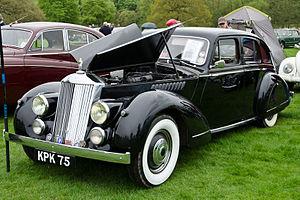
Invicta est un constructeur automobile anglais qui a existé par intermittence sur plusieurs décennies, de 1925 à 2012. Fondée à Cobham, Surrey en Angleterre, en 1925, elle disparut en 1933, pour renaître à Chelsea, près de Londres en 1933 pour disparaître de nouveau en 1938 et, enfin, renaître à Virginia Water, dans le Surrey, de 1946 à 1950. Plus récemment, le nom fut repris pour l'Invicta S1, voiture de sport produite entre 2004 et 2012 à Chippenham, Wiltshire.